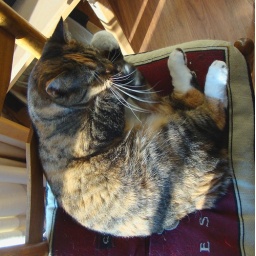
Grooming on her favorite dining room chair in the early morning sun. Taken by Edgar.